Roman Catholic Archdiocese of Oklahoma City

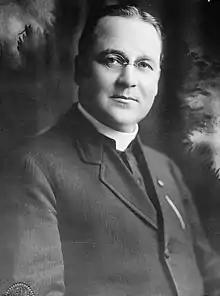
Bishop Kelley (pre-1948)

On December 13, 1972, Pope Paul VI elevated the Diocese of Oklahoma City-Tulsa to the Archdiocese of Oklahoma City. At the same time, he erected the Diocese of Tulsa, consisting of eastern Oklahoma. The new archdiocese now contained the counties of central and western Oklahoma. The Dioceses of Little Rock and Tulsa became suffragan dioceses of the archdiocese. Quinn became the first archbishop of Oklahoma City. Quinn became archbishop of San Francisco in 1977.